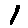
Label: 1